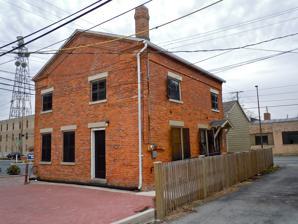
Building: Alexander Taylor Rankin House
Country: United States of America
Year built: 1841
Historic house in Indiana, United States United States historic place Alexander Taylor Rankin House U.S. National Register of Historic Places Alexander Taylor Rankin House, April 2011 Show map of Indiana Show map of the United States Location 818 S. Lafayette St., Fort Wayne, Indiana Coordinates 41°4′53″N 85°8′5″W / 41.08139°N 85.13472°W / 41.08139; -85.13472 Area less than one acre Built c. 1841 ( 1841 ) , c. 1855 Architectural style Greek Revival, Hall and Parlor NRHP reference No. 04001317 Added to NRHP December 6, 2004 Alexander Taylor Rankin House , also known as the Maier-DeWood Residence, is a historic home located in downtown Fort Wayne, Indiana . It was built about 1841, and is a 1 + 1 ⁄ 2 -story, three bay by two bay, Greek Revival style brick dwelling.  A one-story frame addition was erected around 1855. It was listed on the National Register of Historic Places in 2004. References